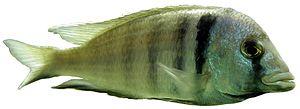
Placidochromis electra ou electra ou encore cichlidae electra est une espèce de poisson d'eau douce de la famille des cichlidae endémique du lac Malawi en Afrique. Il existe plusieurs variétés géographiques, influençant les caractéristiques méristiques et la coloration, parfois de façons très infimes. Cette espèce est nommée Chisawasawa en Nyanja au Malawi.